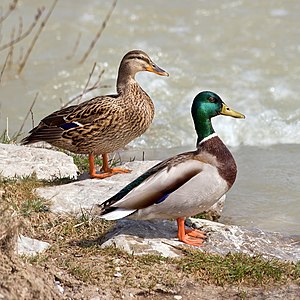
Gråand
Gråand, hun og han (til højre)
Gråand, hun og han (til højre)
Gråanden er en svømmeand, der er en almindelig ynglefugl i Danmark og mange andre steder på den nordlige halvkugle, hvor den lever i vådområder som byernes parker, og ofte optræder i flok. Gråanden er stamform til de fleste typer af tamænder, og den opdrættes i stort tal for at blive udsat i naturen før jagtsæsonen eller for at blive slagtet. Føden består af vandplanter og smådyr. Arten er desuden indført til områder på den sydlige halvkugle, hvor den nogle steder betragtes som en invasiv art.